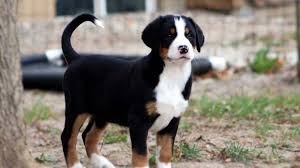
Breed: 237-n000086-Greater_Swiss_Mountain_dog